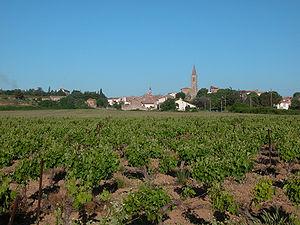
Le Coteaux-d'ensérune est un vin français d'indication géographique protégée de zone du vignoble du Languedoc-Roussillon, produit sur une partie du département de l'Hérault. Ces vins peuvent être blancs, rosés ou rouges. Situé sur une quinzaine de communes entre les fleuves Orb et Aude au nord ouest de Béziers, le nom de Coteaux d’Ensérune vient du fameux oppidum qui surplombe l’étang asséché de Montady et le canal du Midi avec le tunnel du Malpas. Le territoire des Coteaux d’Ensérune se trouve au carrefour de quatre grandes périodes de l’histoire. La civilisation celte d’abord avec l’établissement au VIᵉ siècle av. J.-C., sur une colline qui domine un paysage de marécages, d’un oppidum, dit d’Ensérune abritant une population qui commerce avec le monde grec en pleine expansion.
Maraussan est une commune française située dans le département de l'Hérault en région Occitanie.